Walton Raceway

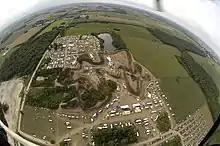
Looking west across the track property, the village of Walton is in the upper left of the picture

In 2012, Walton Raceway welcomed new additions to the property in order to provide further opportunities for outdoor adventure. An expanded and diversified range of activities includes RC truck racing, truck mud bogs, closed course truck racing and the Edge of Walton Challenge Course.